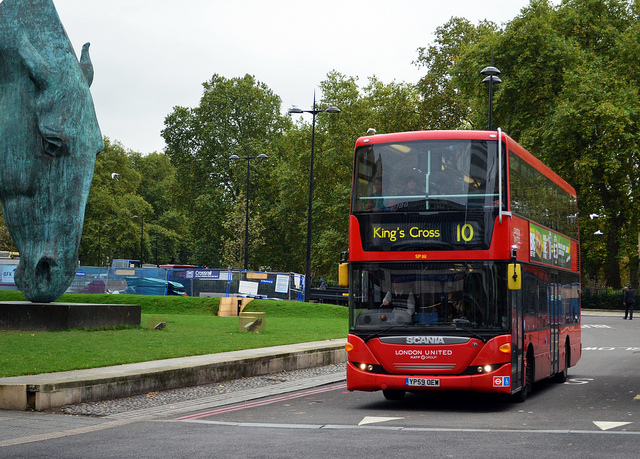
A bus in the road next to grass and a horse statue.

A street scene with the red double-decker bus and a horse statue in the foreground.

A red double decker bus at an intersection near a horsehead statue.

A double decker bus traveling past a horse statue.

A red double decker bus driving down a street.